Docker Daimlers

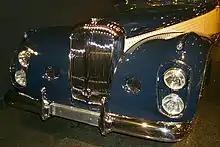
Front of Blue Clover. The plain headlight bezels were similar to those used on the Gold Car.

Hooper's show car for 1952 was a touring fixed-head coupé on the DE36 chassis. The car was painted in two tones of powder blue and grey, with the lighter panels covered with a regular pattern of four-leaf clovers painted in the darker shades. The headlights and pass lights were set inside front wings behind a Perspex cover as done with Green Goddess and the Gold Car, with plain bezels as on the Gold Car. The front wings tapered to the back of the car, which did not have separate rear wings. As with Green Goddess and the Gold Car, the rear wheels were covered by spats.